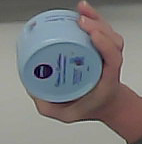
Product: nivea_baby